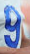
Number: 9